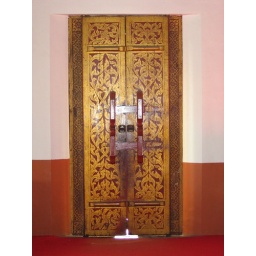
These are wooden doors handpainted in gold at one of the more popular Wats in Chiangmai.